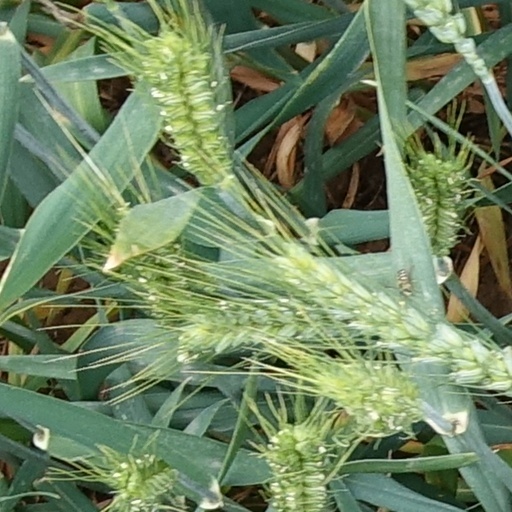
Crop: wheat